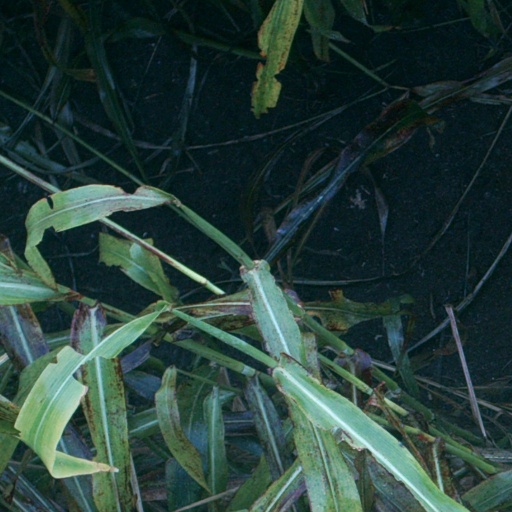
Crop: sorghum